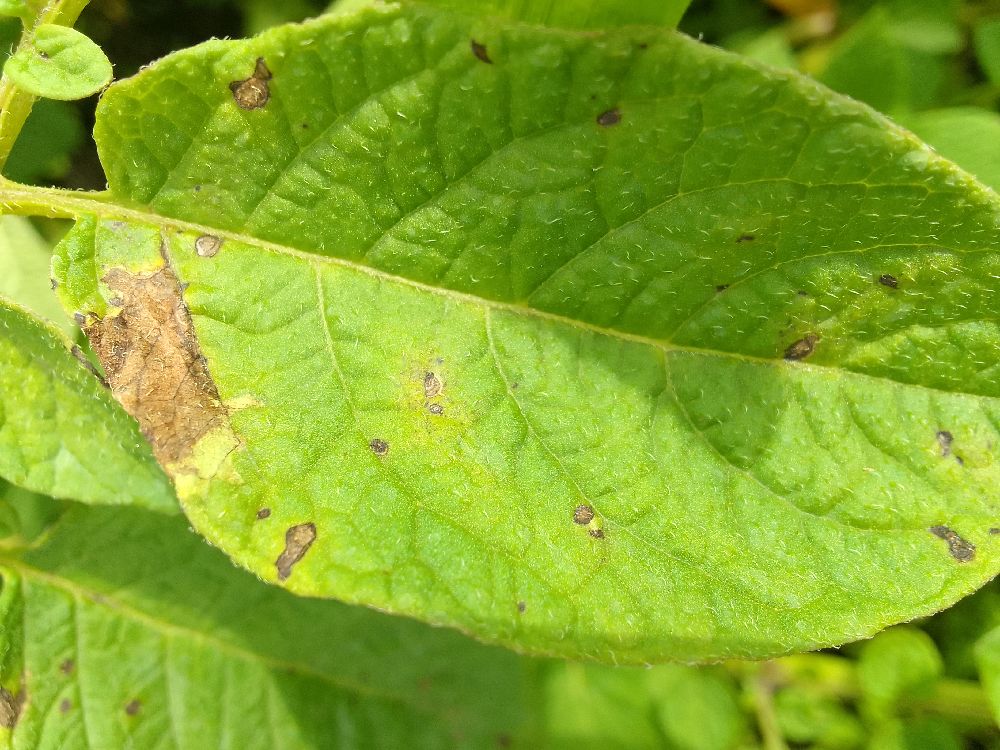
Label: Late blight